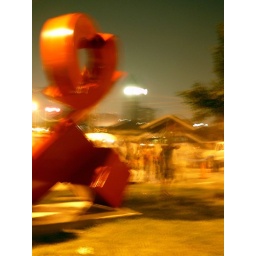
red, squiggly sculpture, train station clock tower in background